CGR 1st Class 4-4-0

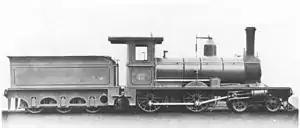
Works picture of CGR 1st Class 4-4-0, c. 1879

The Cape Government Railways 1st Class 4-4-0 of 1879 was a South African steam locomotive from the pre-Union era in the Cape of Good Hope.